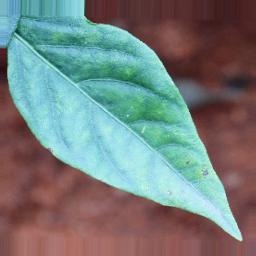
Label: healthy